Mukai Cold Process Fruit Barrelling Plant

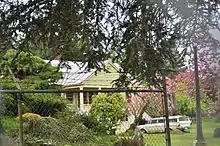
The former Mukai residence on the same property as the plant (photographed 2014)

The Japanese-born Mukai couple could not own land in the United States, so in 1926 they purchased a 40-acre site (including the current Barrelling Plant site) in the name of their young son Masahiro ("Masa"), born 1911. B.D. designed an American-style residence typical of the Pacific Northwest; Kuni designed a traditional Japanese "tsukiyama" (hill garden; see "Japanese gardens") next to it.